Simon Bondi

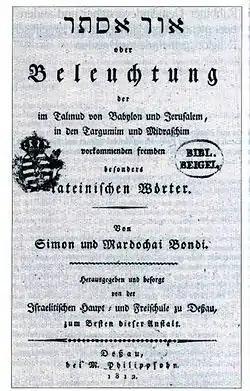
Title page of "Or Ester" (1812).

He wrote, together with his brother , the "Or Ester" ('Light of Esther'), a Hebrew dictionary of the Latin words occurring in the Talmud, "targumim" and "midrashim" (Dessau, 1812). They also wrote a similar work on the Greek words, which was never printed. The periodical "Jedidja" (i. 117–125) contains a biographical obituary of Simon by his brother Mordecai.